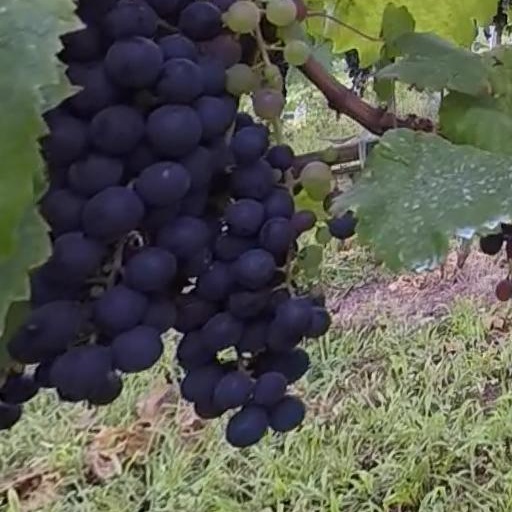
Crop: grape